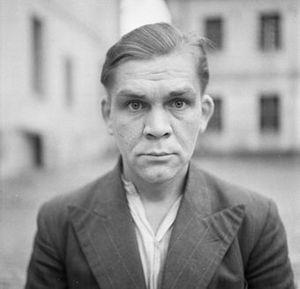
Le procès de Belsen fut constitué d'une série de jugements intentés par les puissances alliées contre d'anciens fonctionnaires de l'Allemagne nazie après la fin de la Seconde Guerre mondiale. Le procès de Belsen s’est tenu en Allemagne en Basse-Saxe, à proximité du camp, dans la ville de Lunebourg, au 30 Lindenstraße. Les accusés étaient des hommes, des femmes de la SS et des fonctionnaires ayant travaillé dans divers camps de concentration, notamment celui d’Auschwitz et de Bergen-Belsen. Le procès a suscité un intérêt considérable dans le monde, le public découvrant pour la première fois les responsables, ou même pour certains, l’existence d’assassinats de masse dans les camps d'extermination de l’est.
Erich Zoddel était un fonctionnaire dans le camp de concentration de Bergen-Belsen.